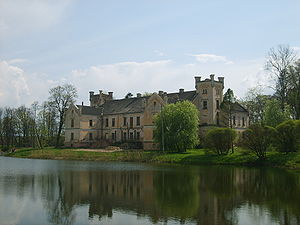
Cīrava Slot
Cīrava Slot i 2008
Cīrava Slot er et slot i landsbyen Cīrava i Cīravas pagasts i Aizpute novads i det vestlige Letland.